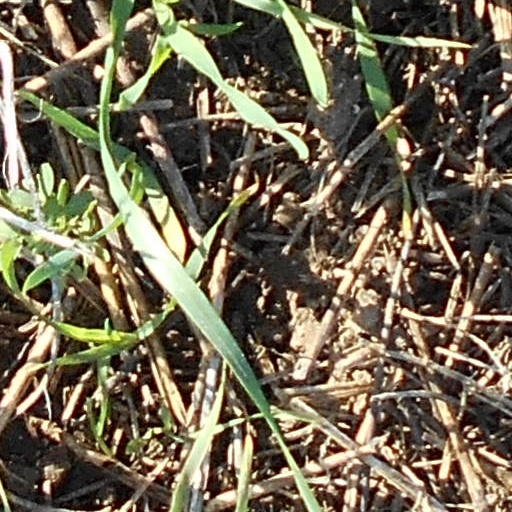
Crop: wheat